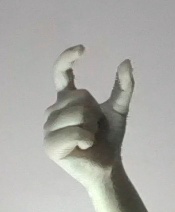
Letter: nun